Perryville Battlefield State Historic Site

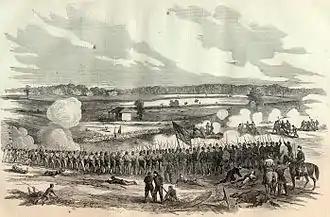
The Battle of Perryvilleas depicted in "Harper's Weekly"

Perryville Battlefield State Historic Site is a park near Perryville, Kentucky. The park continues to expand with purchases of parcels by the Office of Kentucky Nature Preserves' Kentucky Heritage Land Conservation Fund and the American Battlefield Trust. An interpretive museum is located near the site where many Confederate soldiers killed in the Battle of Perryville were buried. Monuments, interpretive signage, and cannons also mark notable events during the battle. The site became part of the Kentucky State Park System in 1936.